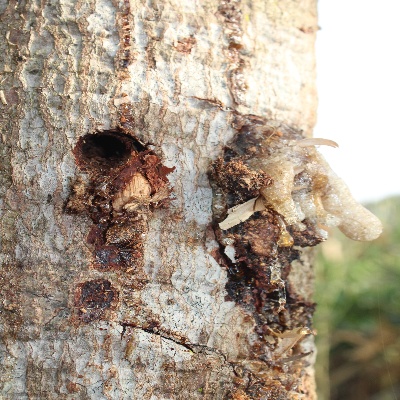
Crop: Cashew
Condition: gumosis